The Christmas Blessing

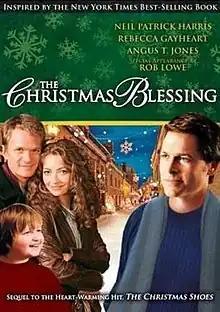

The Christmas Blessing is a 2005 American-Canadian made-for-television romantic drama film directed by Karen Arthur which was broadcast on CBS on December 18, 2005. It also featured songs by country artist Blake Shelton, including the hit "Nobody But Me", and "The Christmas Blessing" by Newsong. It is the second in a series of ten books and the second movie made, preceded by "The Christmas Shoes" (2002). There have been three additional movies made from the book series, "The Christmas Hope" (2009), "The Christmas Secret" (2014) and "The Christmas Note" (2015).